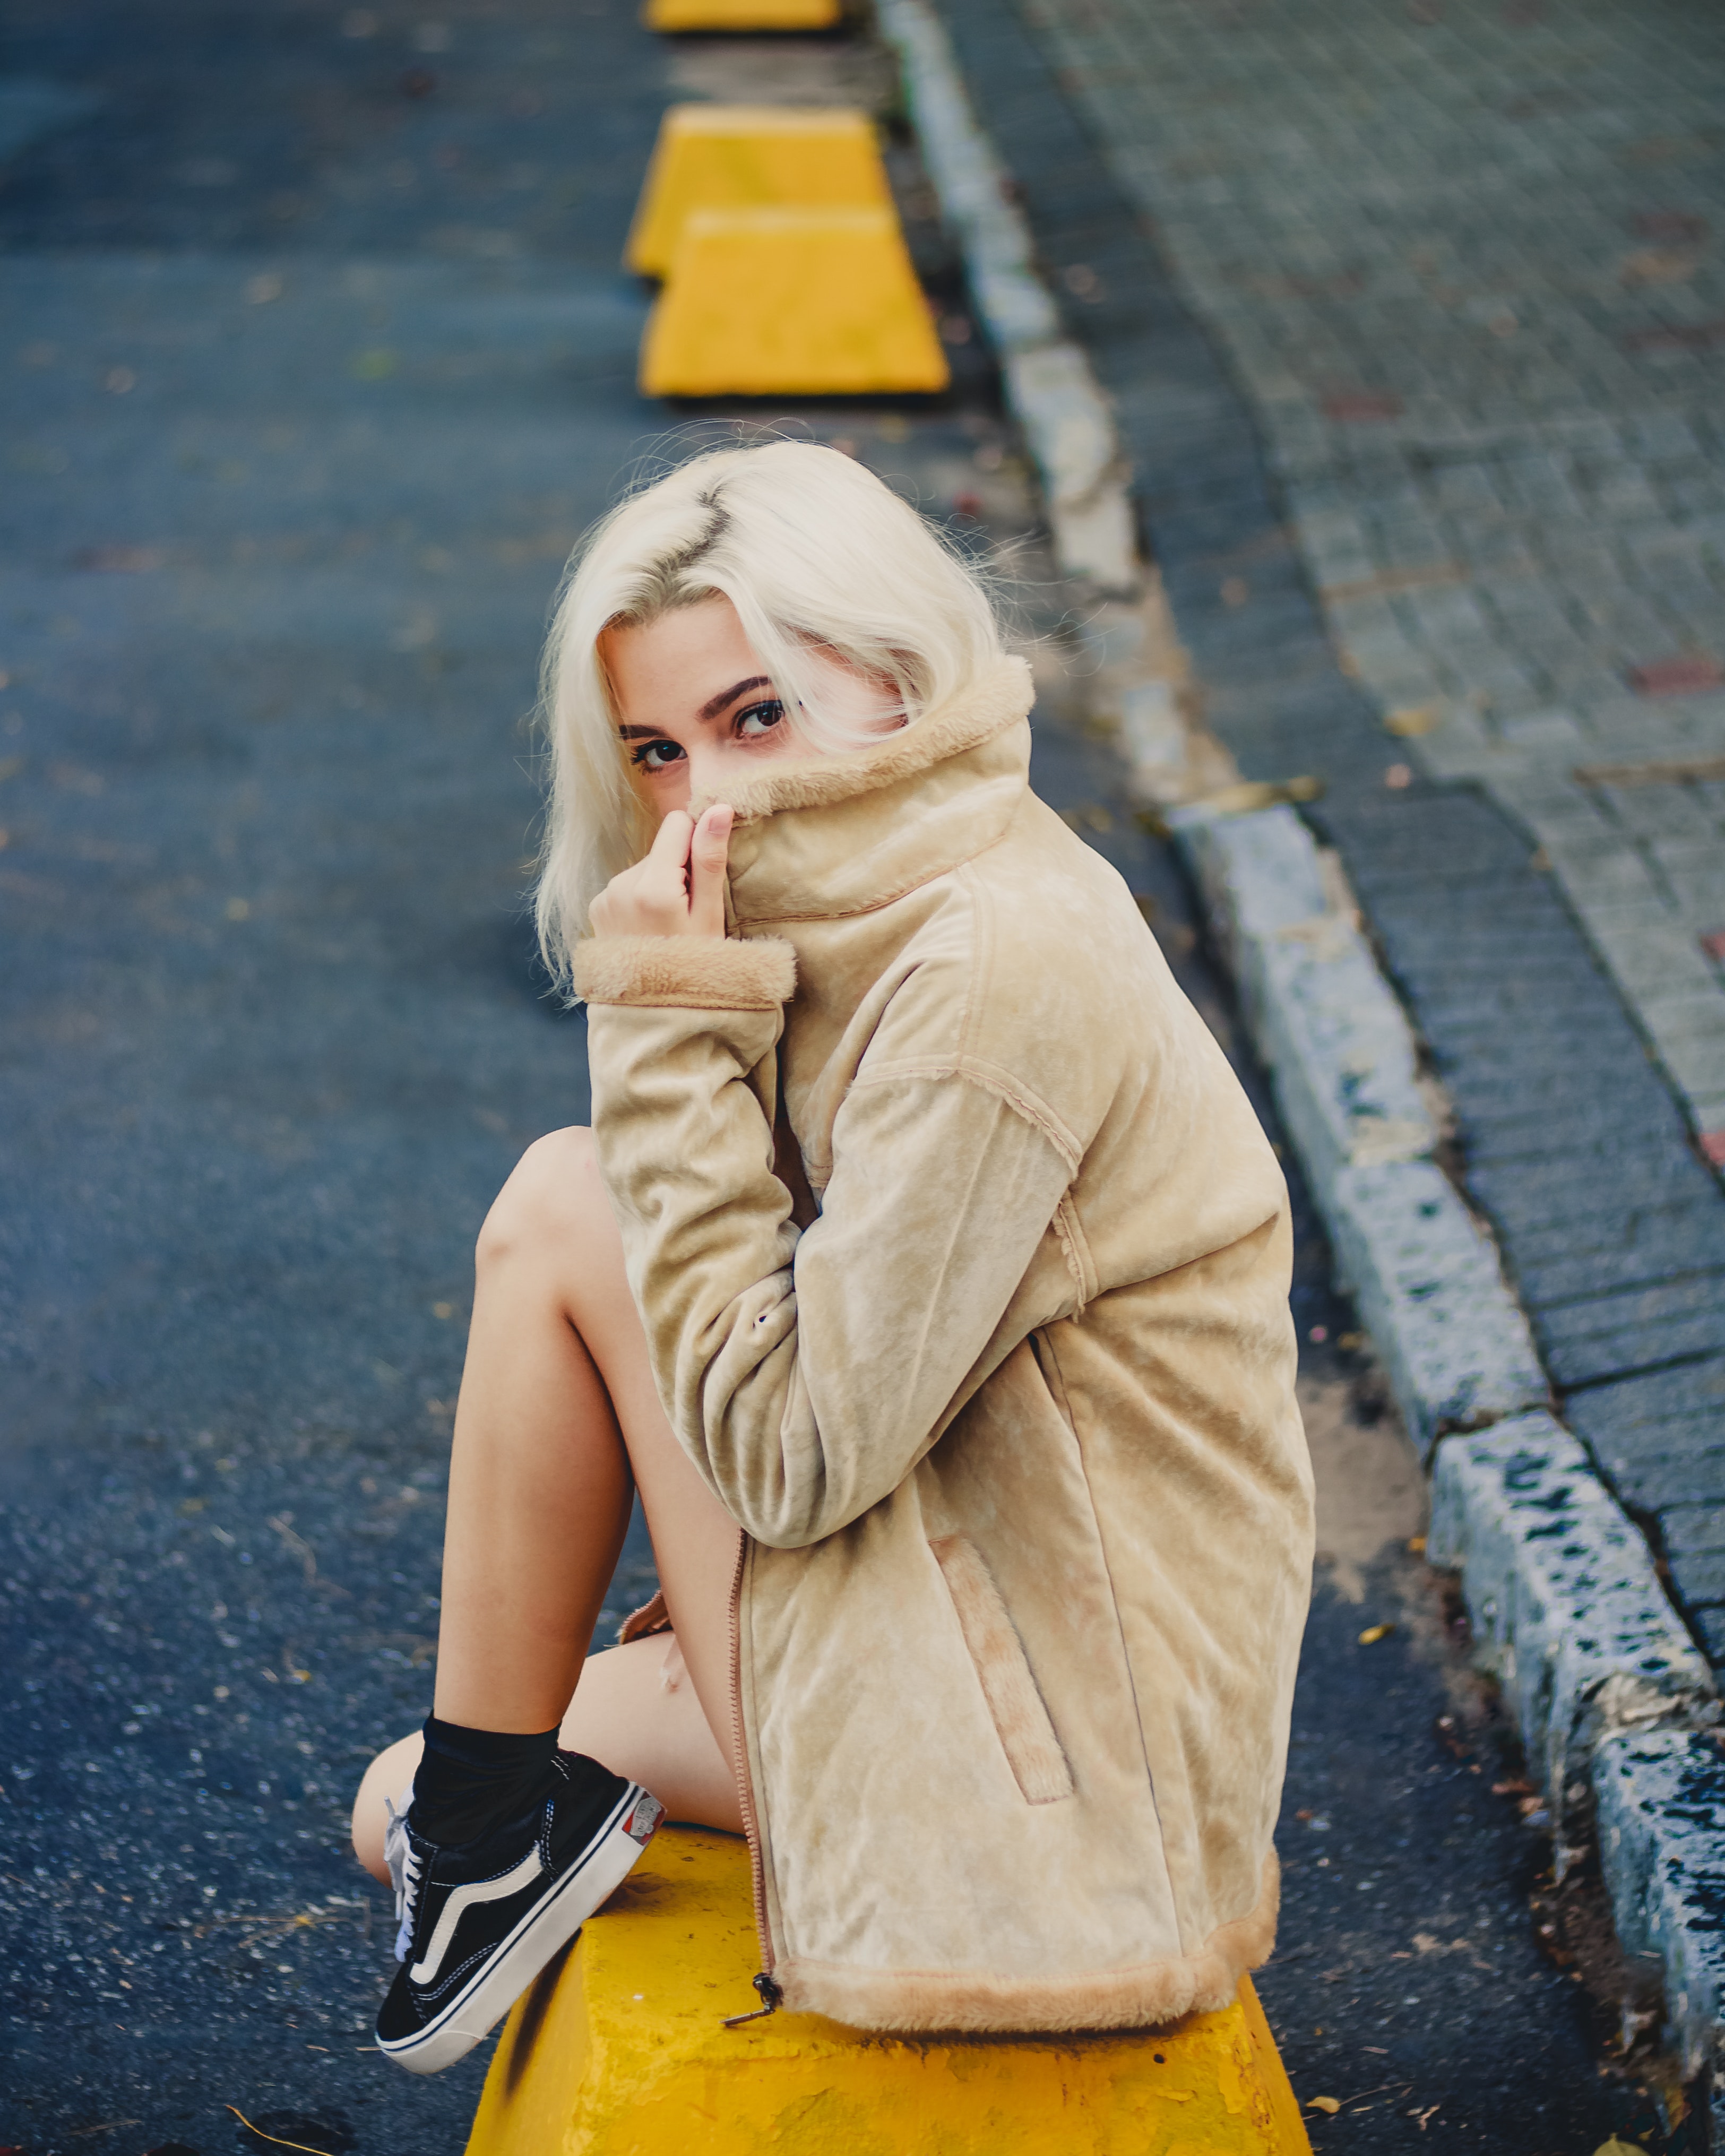
yellow, white, photograph, blond, beauty, street fashion, snapshot, sitting, fashion, photography, human, eye, shoulder, infrastructure, outerwear, road surface, temple, long hair, street, road, style, photo shoot